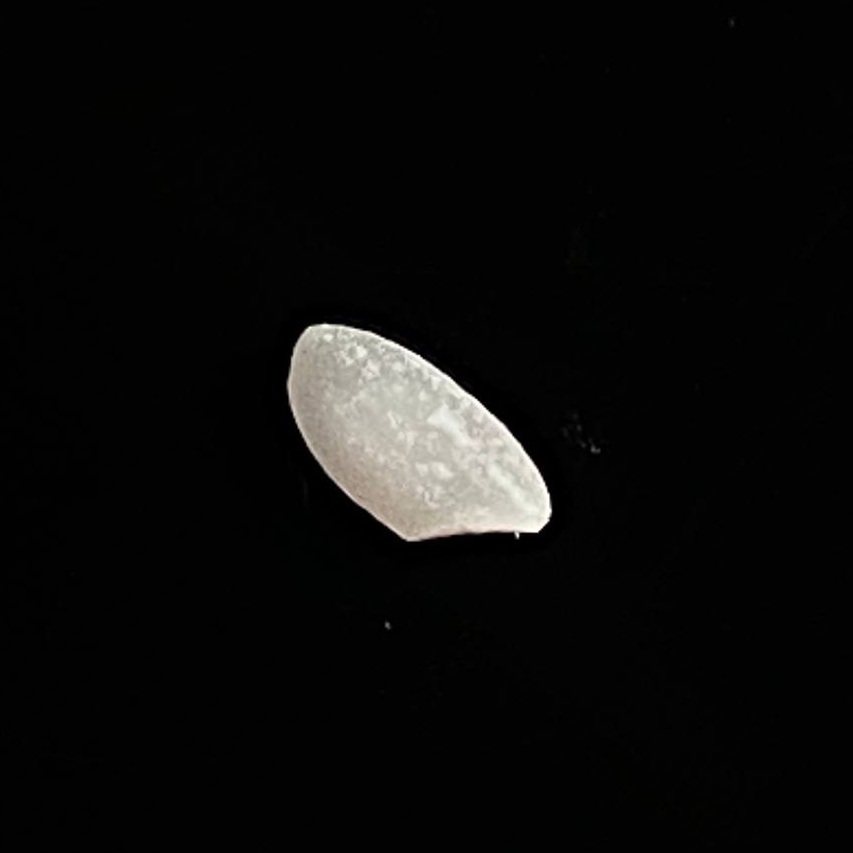
Rice variety: Chinigura_Polao